Guben

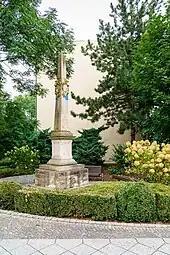
Post milestone from 1736 with the coat of arms the Polish–Lithuanian Commonwealth and Electorate of Saxony

The trade settlement existed since the 11th century. In the early 11th century it became part of the early Polish state under Bolesław I the Brave, and later it fell to the March of Lusatia. Gubin began to develop around 1200 as a trade and marketplace on the roads between Leipzig and Poznań and between Görlitz and Frankfurt (Oder). In the early 13th century it was part of the Duchy of Silesia within fragmented Piast-ruled Poland, and it was mentioned under the name "Gubin" in a document of Duke Henry the Bearded in 1211. Lost by Poland in 1224, afterwards it often changed affiliation. A settlement on the eastern shore of the Lusatian Neisse was protected by swamps to the south and by the Lubsza, a tributary of the Neisse, to the north and the east. Henry III, Margrave of Meissen, granted this settlement Magdeburg rights on June 1, 1235, and declared it an oppidum (town). On the western shore of the river, a cloister of Benedictine nuns began developing as an outlying suburb of the town on the eastern shore of the river. In a charter of 1312 Guben received its coat of arms displaying three towers. In 1319 the town was unsuccessfully besieged by King John of Bohemia, and afterwards it fell to the Dukes of Saxe-Wittenberg, before it was captured by House of Wittelsbach in 1324. It was regained by the Silesian Piasts in 1362, and in 1364 and 1367 Duke Bolko II the Small confirmed old privileges of Gubin.